Luc Steels

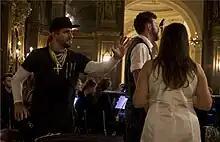
Performance of Opera Fausto, Muntschouwburg Brussels 2017

Luc Steels (born in 1952) is a Belgian scientist and artist. Steels is considered a pioneer of Artificial Intelligence in Europe who has made contributions to expert systems, behavior-based robotics, artificial life and evolutionary computational linguistics. He was a fellow of the Catalan Institution for Research and Advanced Studies ICREA associated as a research professor with the Institute for Evolutionary Biology (UPF/CSIC) in Barcelona. He was formerly founding Director of the Artificial Intelligence Laboratory of the Vrije Universiteit Brussel and founding director of the Sony Computer Science Laboratory in Paris. Steels has also been active in the arts collaborating with visual artists and theater makers and composing music for opera.